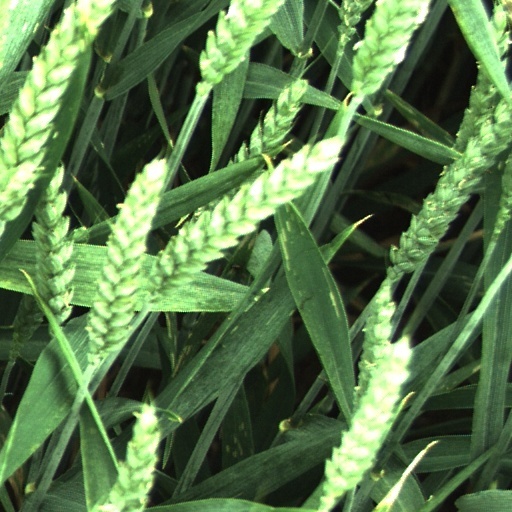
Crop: wheat